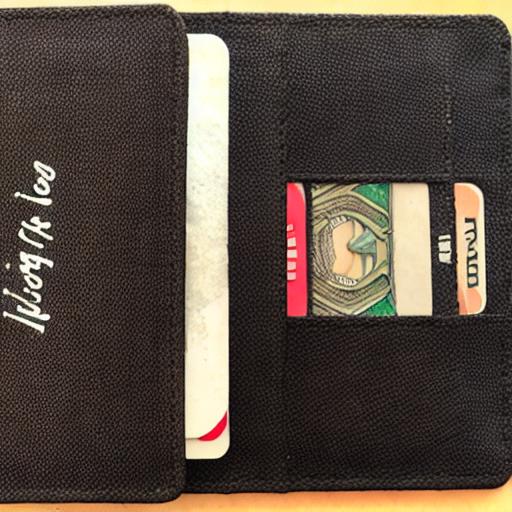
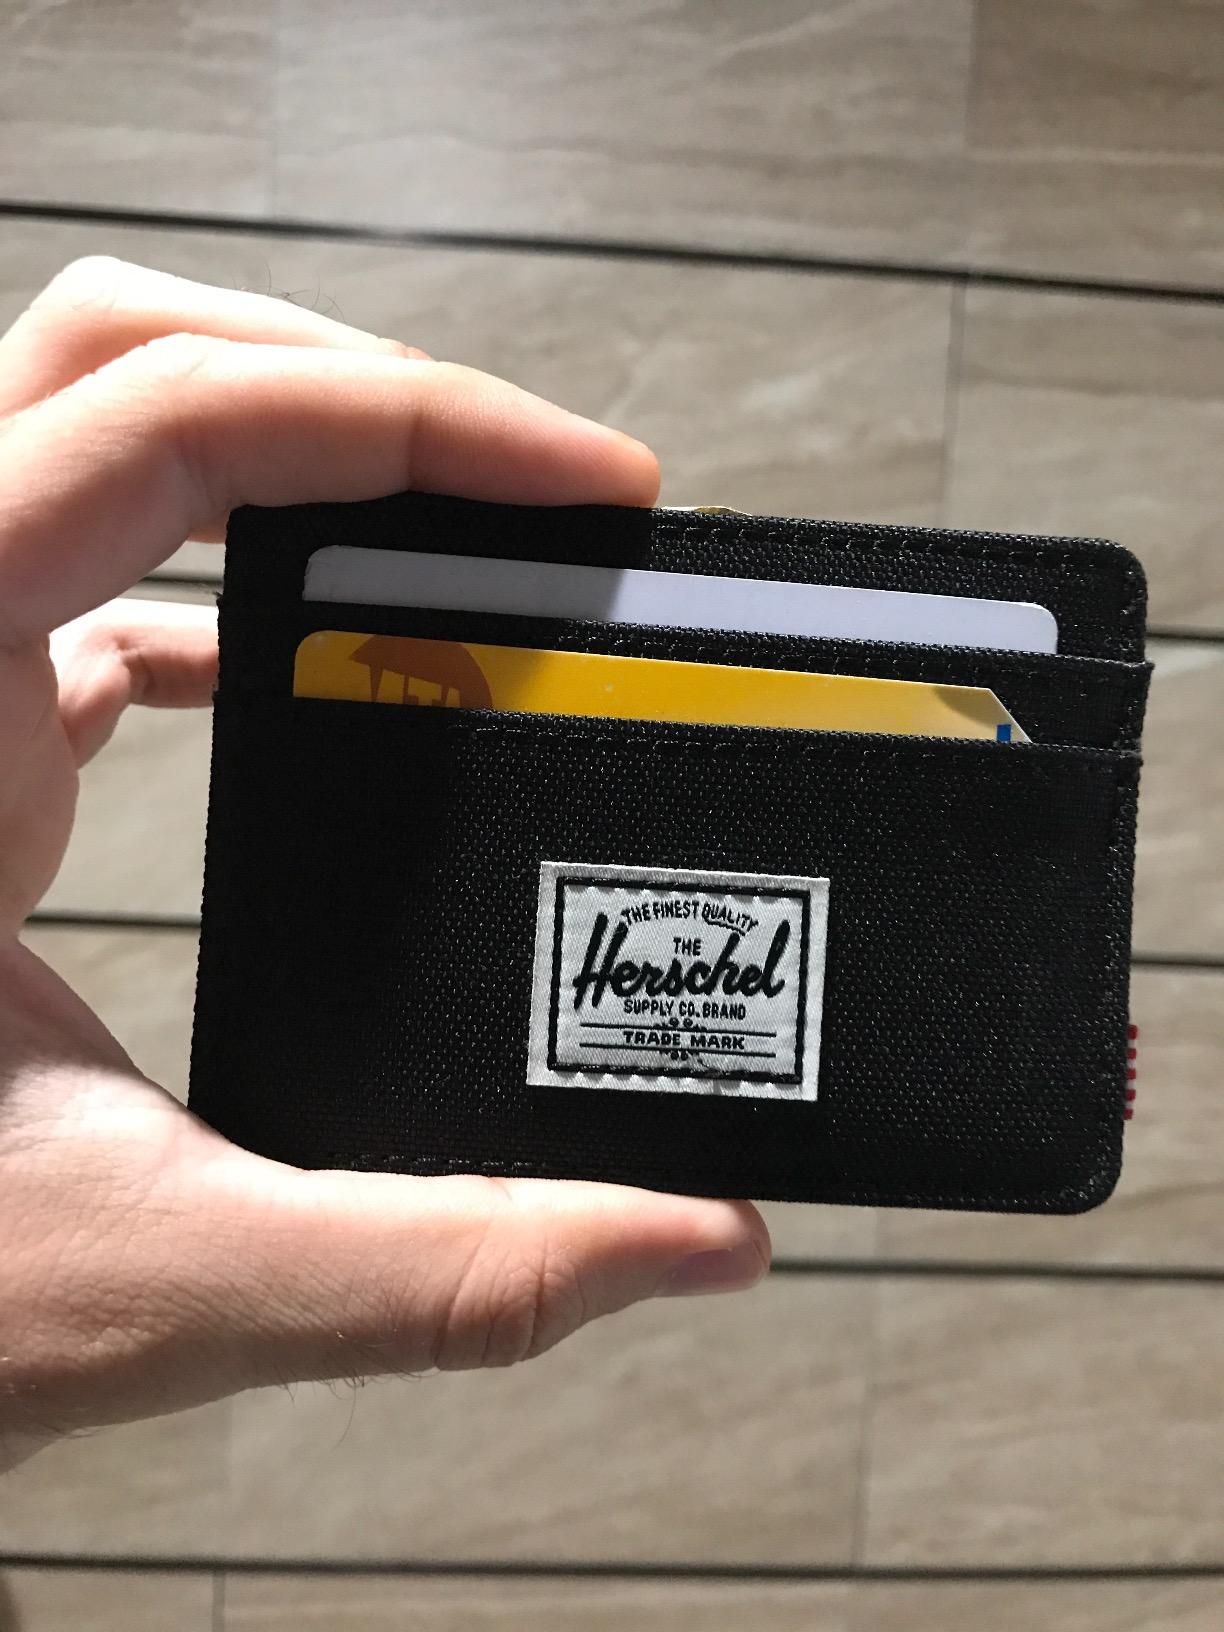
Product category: accessories_wallet
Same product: no